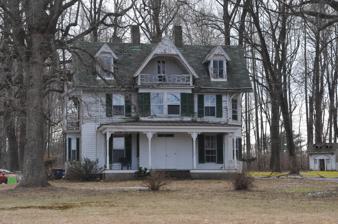
Building: Dibb House
Country: United States of America
Year built: 1897
Historic house in Maryland, United States United States historic place Dibb House U.S. National Register of Historic Places Dibb House in 2007 Show map of Maryland Show map of the United States Location 1737 Churchville Road (MD 22), Bel Air, Maryland Coordinates 39°32′56″N 76°18′11″W / 39.54889°N 76.30306°W / 39.54889; -76.30306 Area 9 acres (3.6 ha) Built 1897 ( 1897 ) Architectural style Late Victorian NRHP reference No. 80001812 Added to NRHP March 18, 1980 The Dibb House is a historic home located at Bel Air , Harford County , Maryland , United States . It is a 2 + 1 ⁄ 2 -story frame house with a gable roof and a central projecting bay with cross gable . In Victorian style , it features a myriad of porches, oriels, and bay and dormer windows.  Also on the property are a shed, a barn, and an outhouse. The Dibb House was listed on the National Register of Historic Places in 1980. References